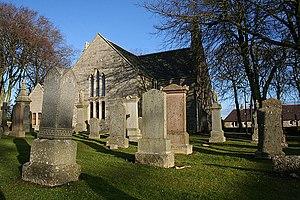
Pitsligo ou New Pitsligo, est un village de l’Aberdeenshire en Écosse.